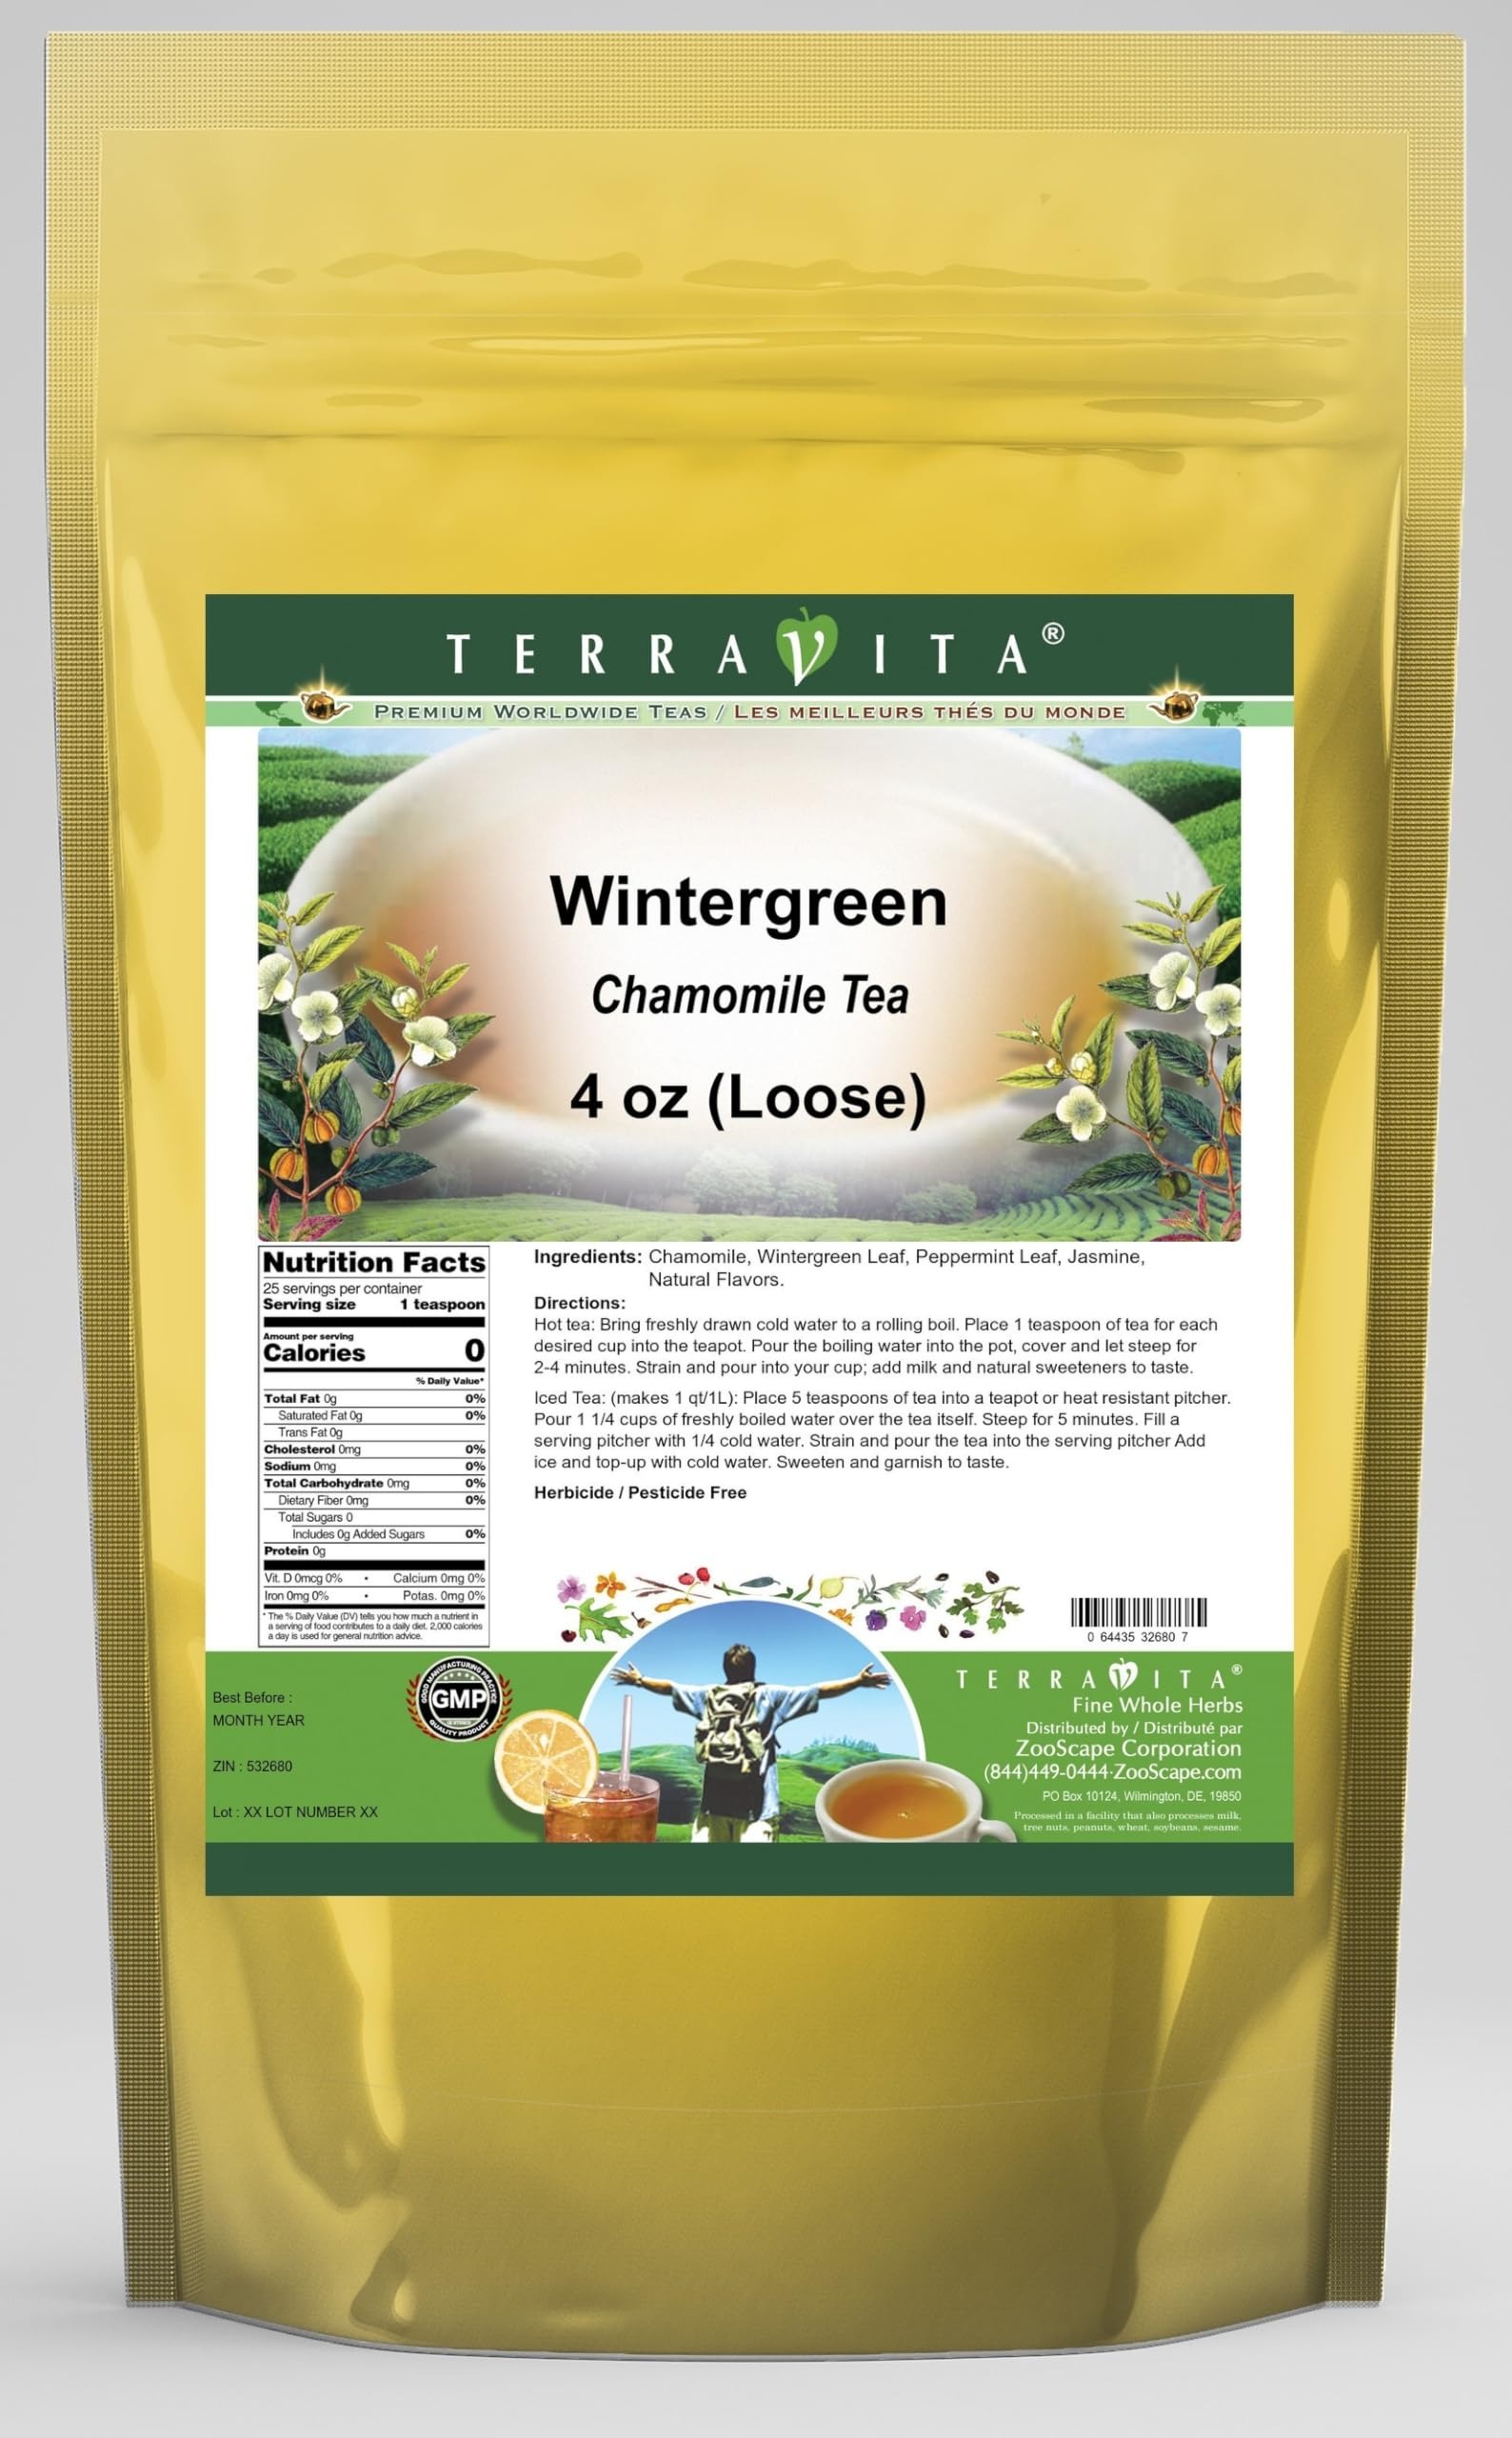
Item Name: Wintergreen Chamomile Tea (Loose) (4 oz, ZIN: 532680) - 2 Pack
Bullet Point 1: Our Wintergreen Chamomile Tea is a delicious flavored Chamomile tea with Wintergreen Leaf, Peppermint Leaf and Jasmine that you will enjoy relaxing with anytime! The natural Wintergreen taste is delicious! - Ingredients: Chamomile tea, Wintergreen Leaf, Peppermint Leaf, Jasmine and Natural Wintergreen Flavor.
Bullet Point 2: No fillers.
Bullet Point 3: Manufacturer: TerraVita
Bullet Point 4: Size: 4 oz
Bullet Point 5: Loose Leaf Chamomile Tea - Packed in a convenient upright pouch!
Product Description: Our Wintergreen Chamomile Tea is a delicious flavored Chamomile tea with Wintergreen Leaf, Peppermint Leaf and Jasmine that you will enjoy relaxing with anytime! The natural Wintergreen taste is delicious! - Ingredients: Chamomile tea, Wintergreen Leaf, Peppermint Leaf, Jasmine and Natural Wintergreen Flavor. - Hot tea brewing method: Bring freshly drawn cold water to a rolling boil. Place 1 teaspoon of tea for each desired cup into the teapot. Pour the boiling water into the pot, cover and let steep for 2-4 minutes. Strain and pour into your cup; add milk and natural sweeteners to taste. - Iced tea brewing method: (to make 1 liter/quart): Place 5 teaspoons of tea into a teapot or heat resistant pitcher. Pour 1 1/4 cups of freshly boiled water over the tea itself. Steep for 5 minutes. Fill a serving pitcher with 1/4 cold water. Strain and pour the tea into the serving pitcher Add ice and top-up with cold water. Sweeten and garnish to taste. - TerraVita is an exclusive line of premium-quality, natural source products that use only the finest, purest and most potent ingredients found around the world. TerraVita is hallmarked by the highest possible standards of purity, potency, stability and freshness. All of our products are prepared with the highest elements of quality control, from raw materials through the entire manufacturing process, up to and including the moment that the bottles or bags are sealed for freshness and shipped out to you. Our highest possible standards are certified by independent laboratories and backed by our personal guarantee. - TerraVita exists to meet and ensure your family's health and wellness without the harmful effects of chemicals and health products. We strive to make all of our products affordable and reliable and are constantly searching
Value: 8.0
Unit: Ounce

Price: 34.81